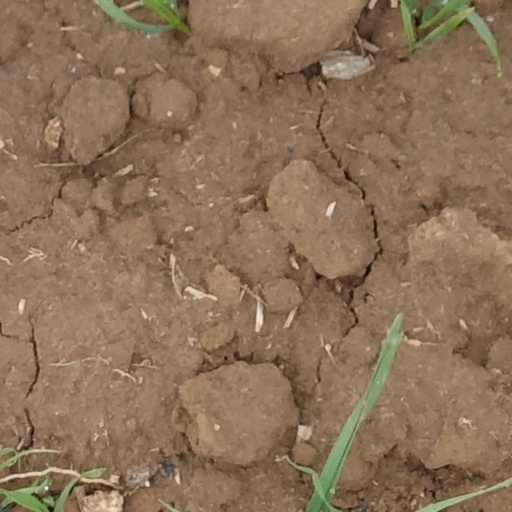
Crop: wheat